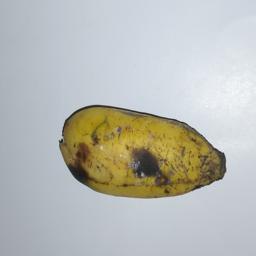
Banana variety: Champa Kola